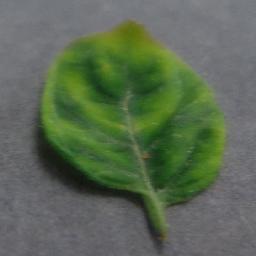
Label: Tomato___Tomato_Yellow_Leaf_Curl_Virus